Forest of Pendle

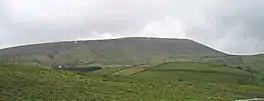
Pendle Hill, as seen from Pendle Forest.

The Forest of Pendle is a hilly area to the east of Pendle Hill in eastern Lancashire, roughly defining the watershed between the River Ribble and its tributary the River Calder. The area is not a forest in the modern sense of being heavily wooded, and has not been so for many centuries. Historically a somewhat larger area than the modern forest was one of the several royal forests of the area, under the control of Clitheroe Castle, or Honour of Clitheroe. Over its history, the forest has gone from being protected and regulated as a medieval royal forest, to being labelled as an Area of Outstanding Natural Beauty.